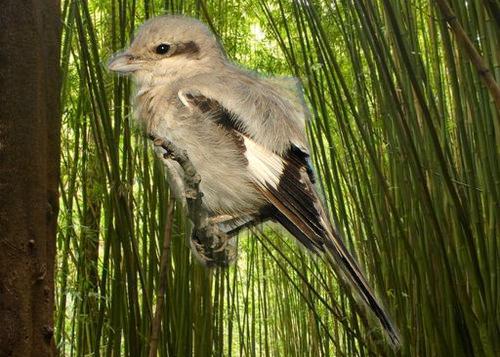
Bird species: Great_Grey_Shrike
Bird type: landbird
Background: land